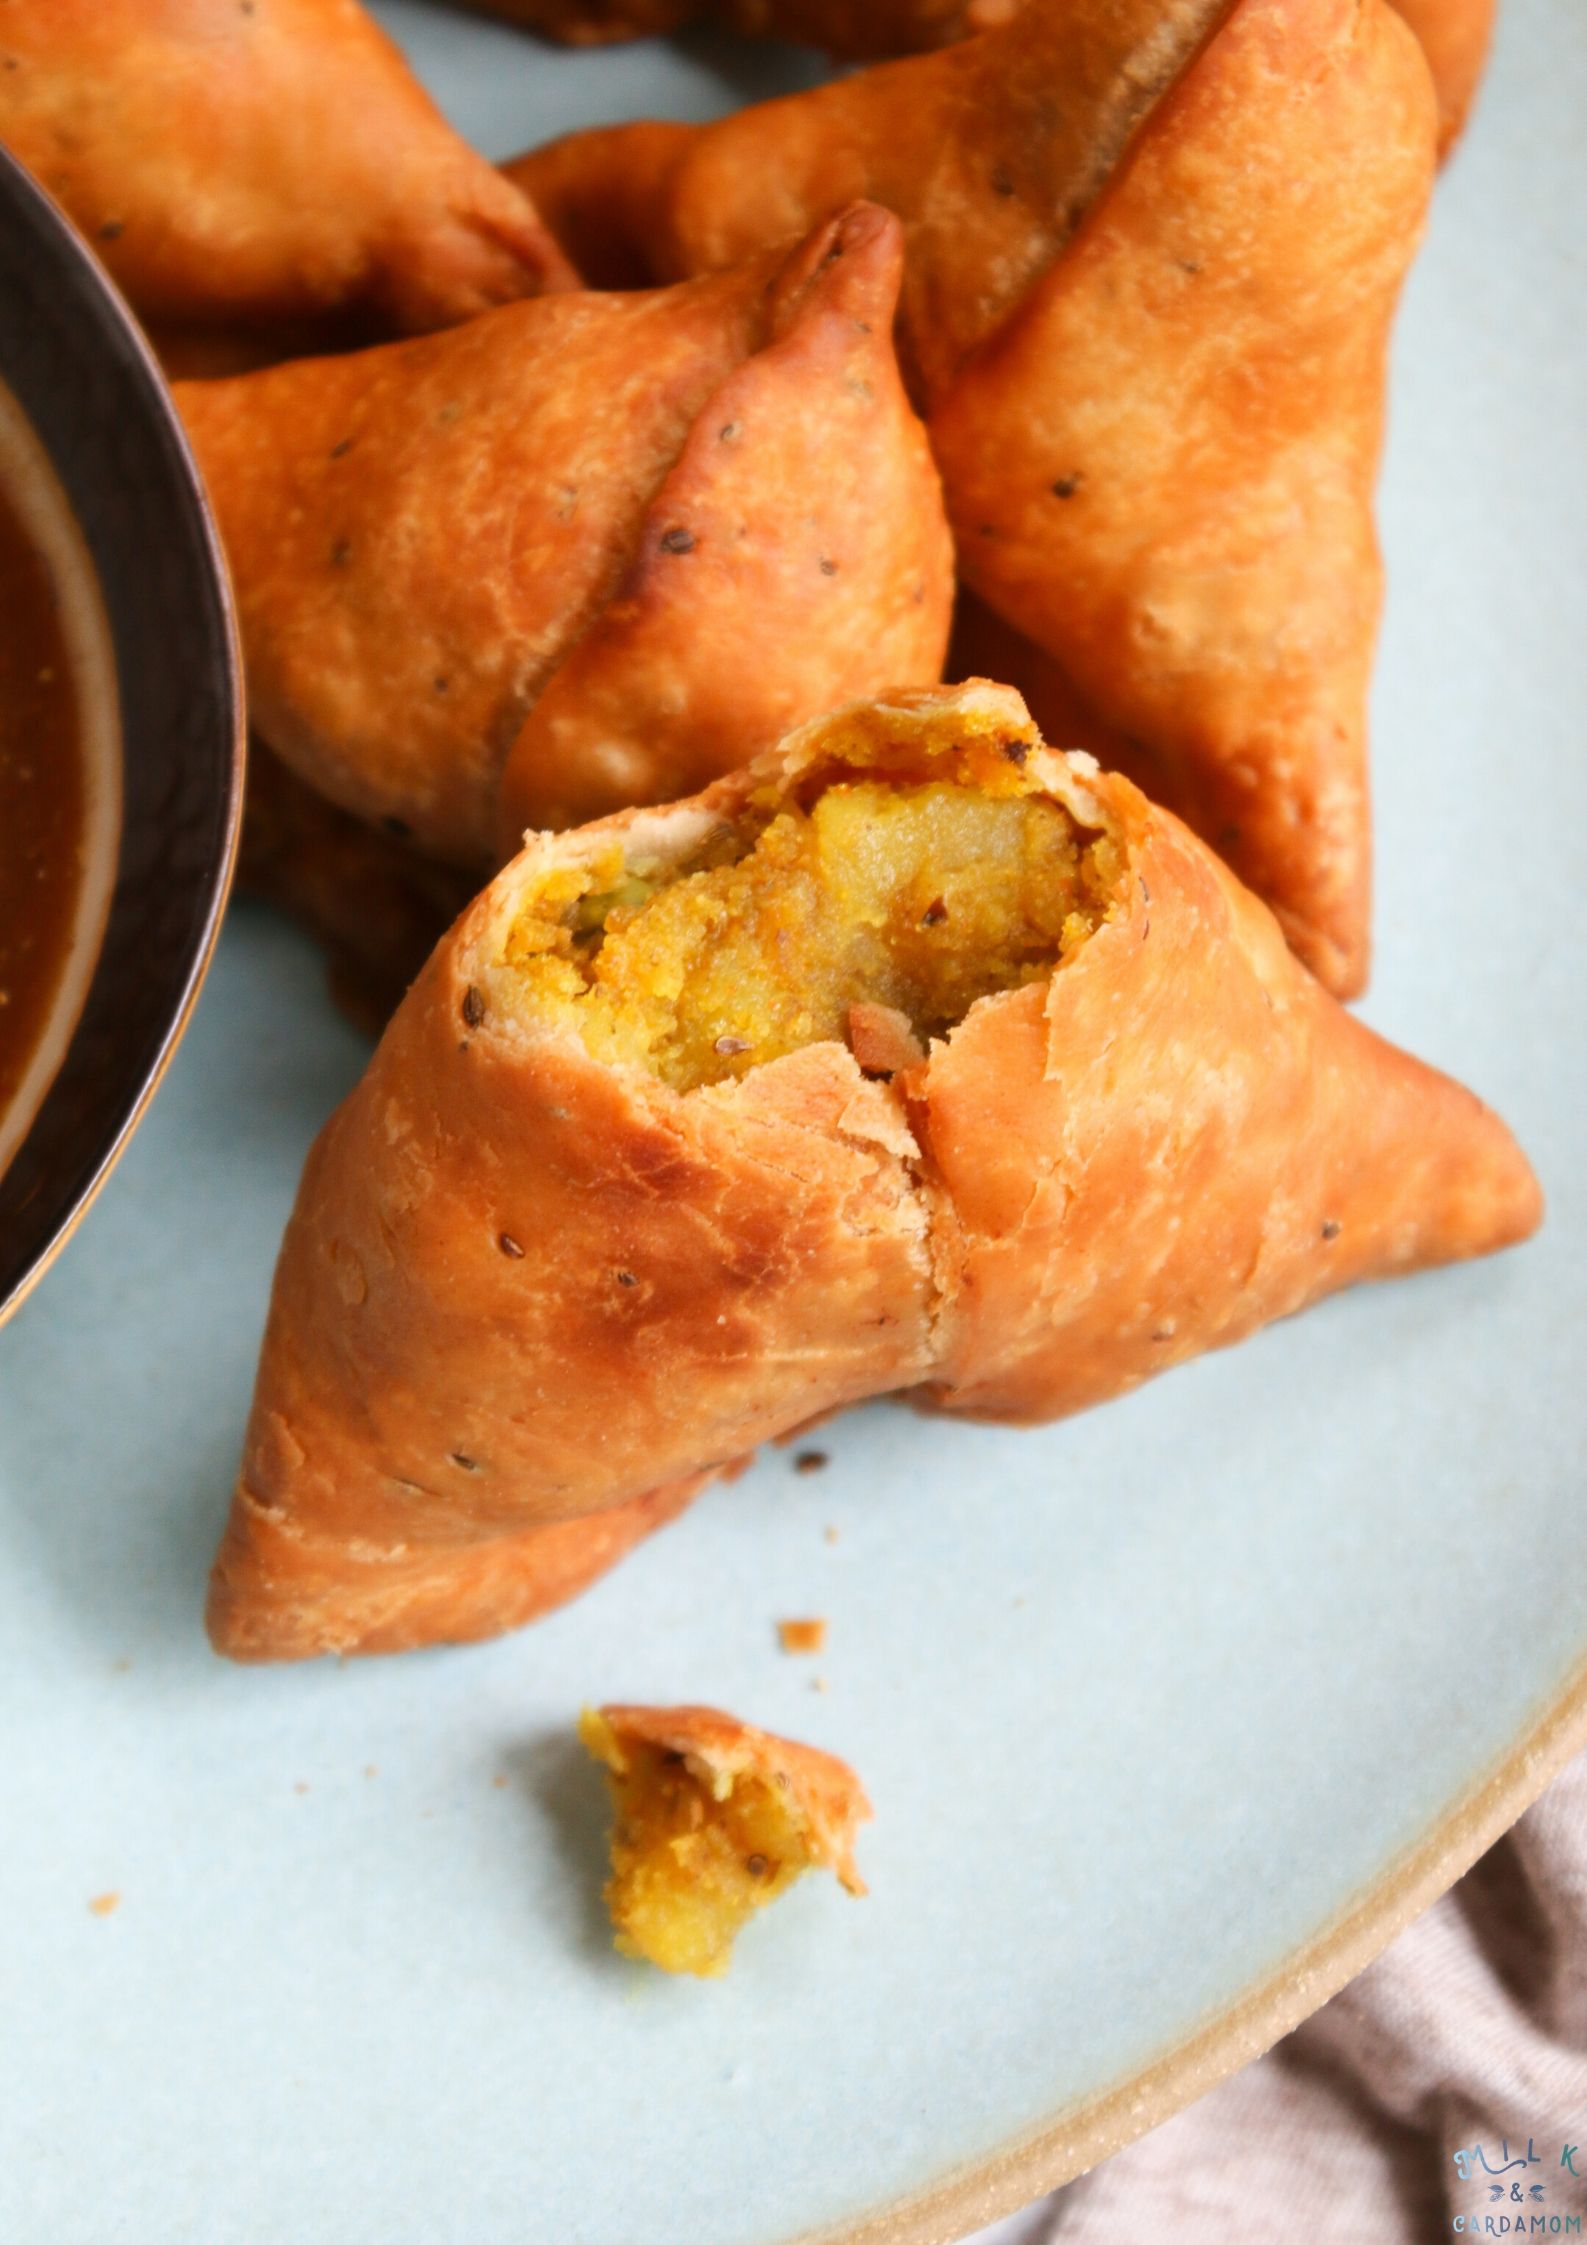
Dish: samosa